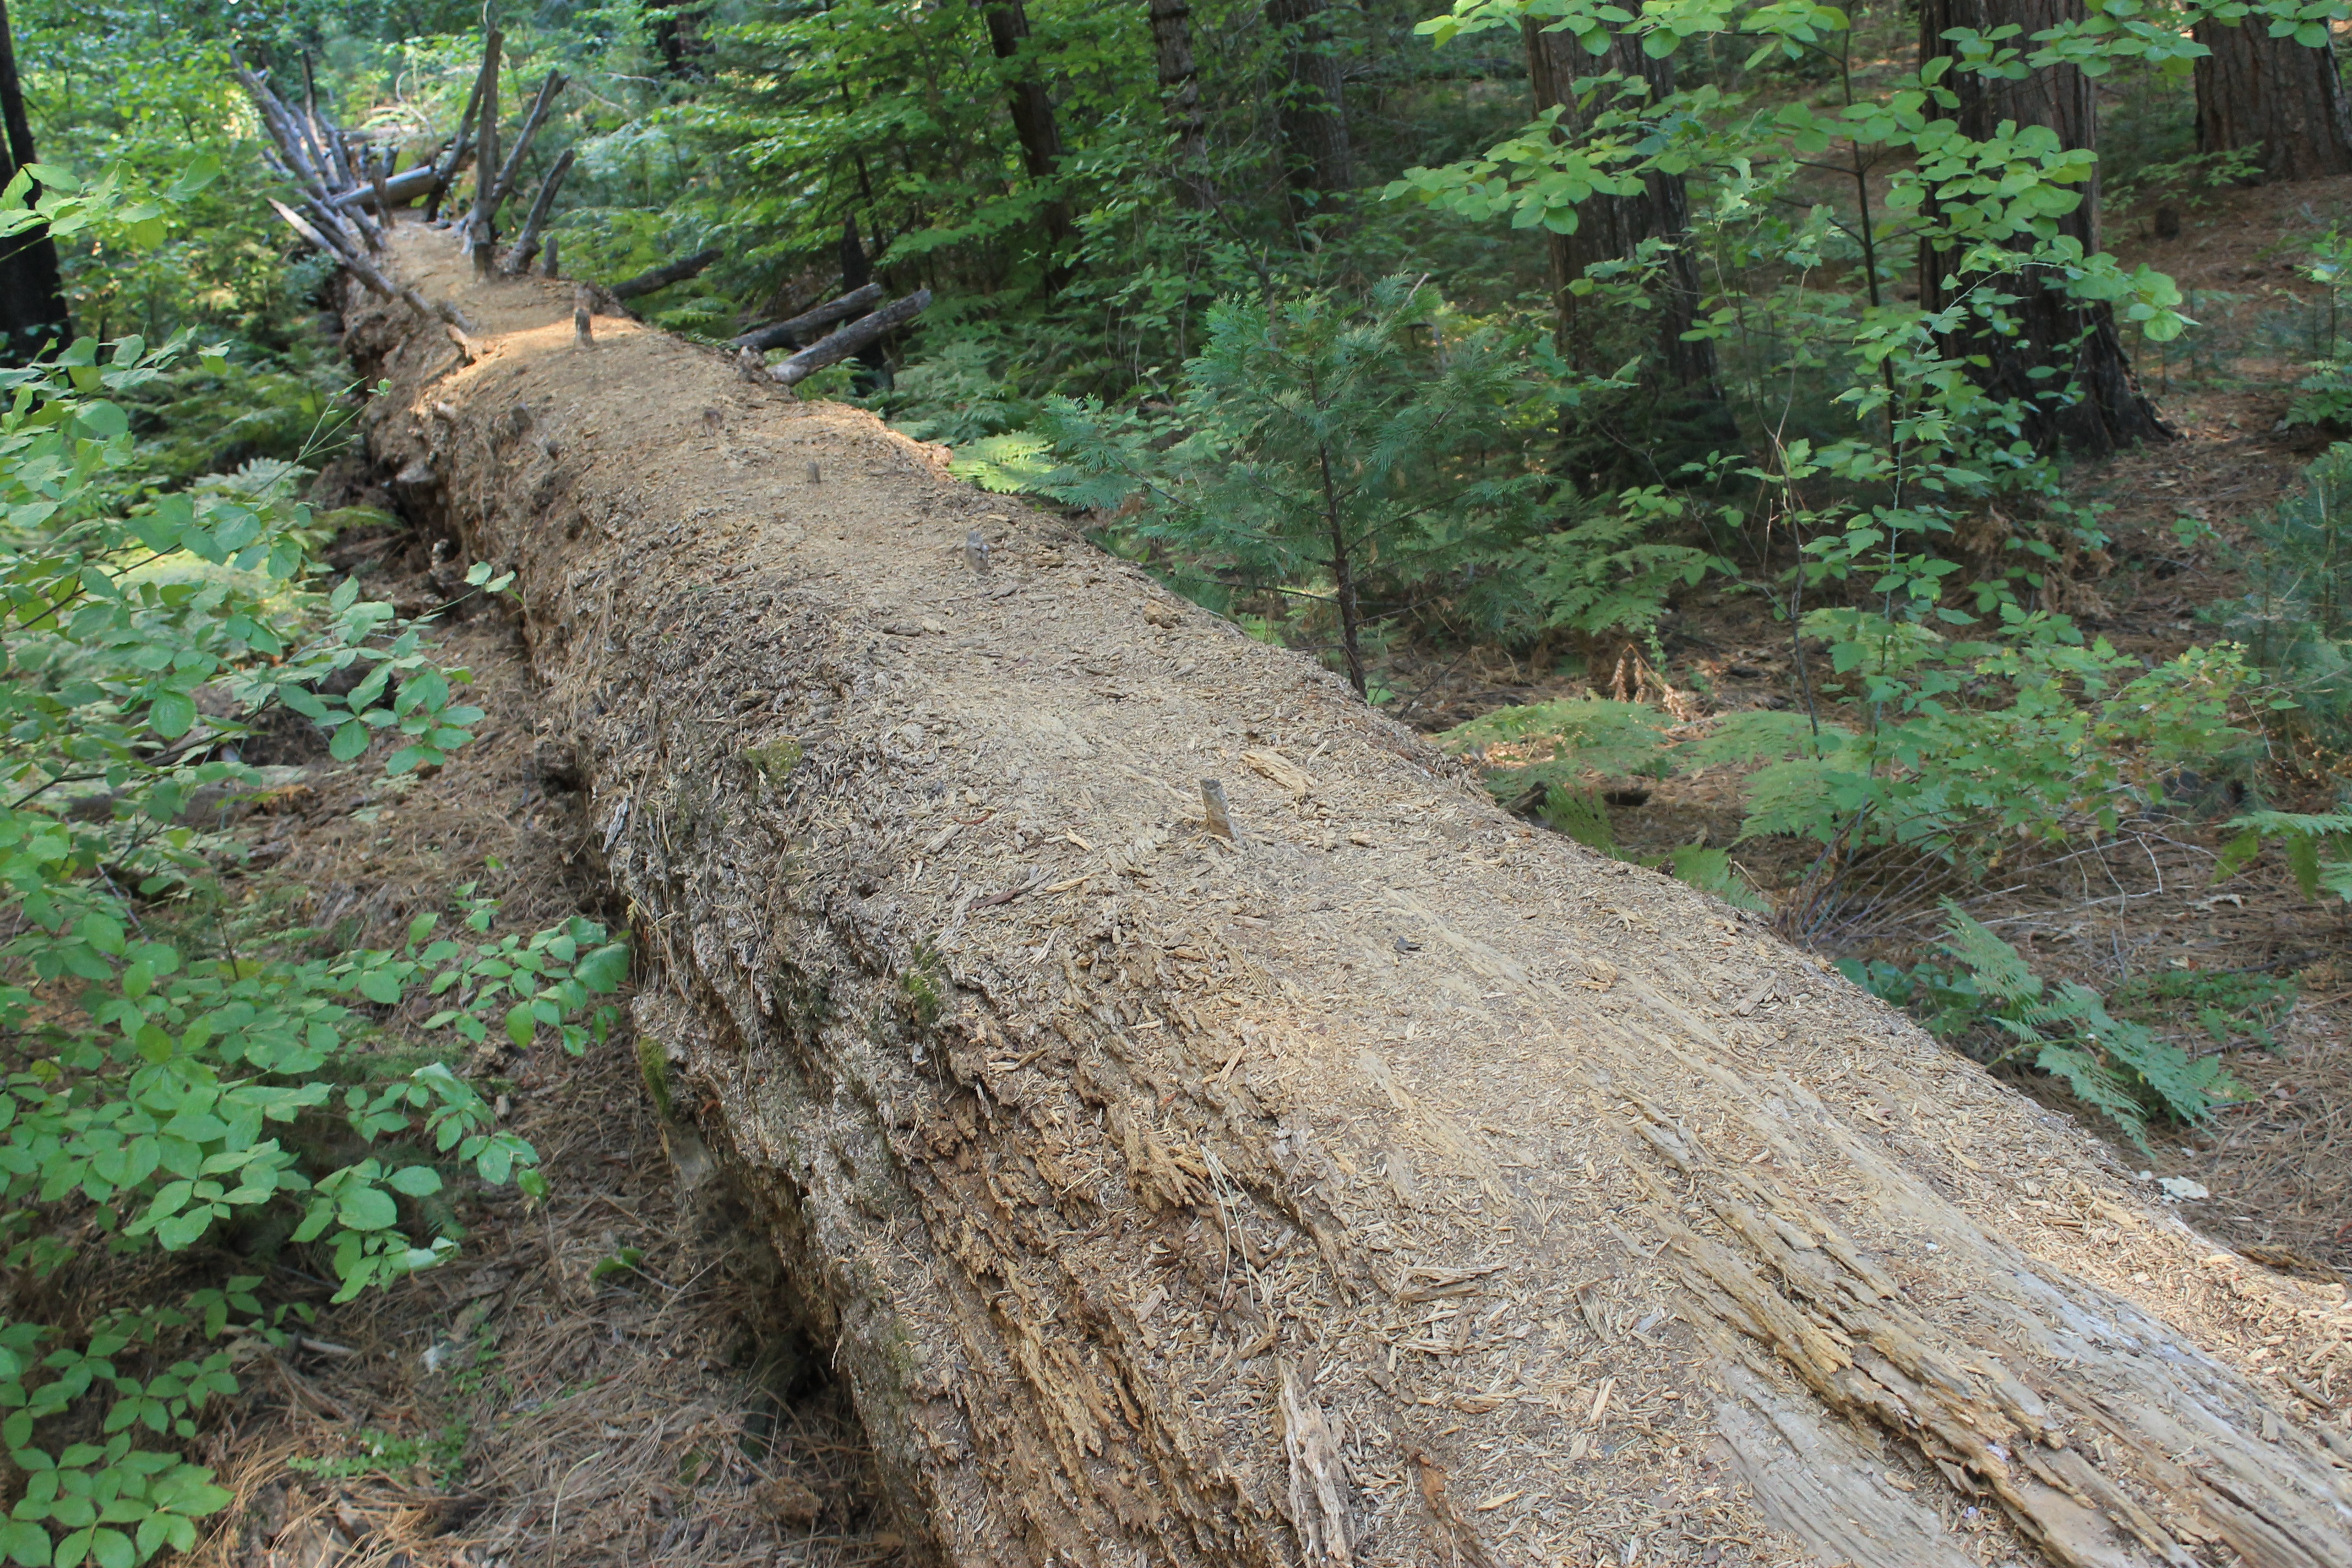
tree, nature, forest, trail, trunk, soil, death, ridge, geology, woodland, woody plant, geological phenomenon